Elaine Hammerstein

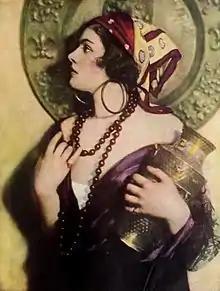
Hammerstein in "Shadowland" magazine (September 1919)

From this work Hammerstein went into motion pictures. She appeared in 44 movies from 1915 until 1926. Among her film credits are "The Girl From Nowhere" (1921), "The Drums of Jeopardy" (1923), "Reckless Youth" (1922), "Broadway Gold" (1923), and "The Midnight Express" (1924), opposite William Haines. With the latter film, the studio tried to promote Hammerstein and Haines as a couple, however, in real life, Haines was a gay man.